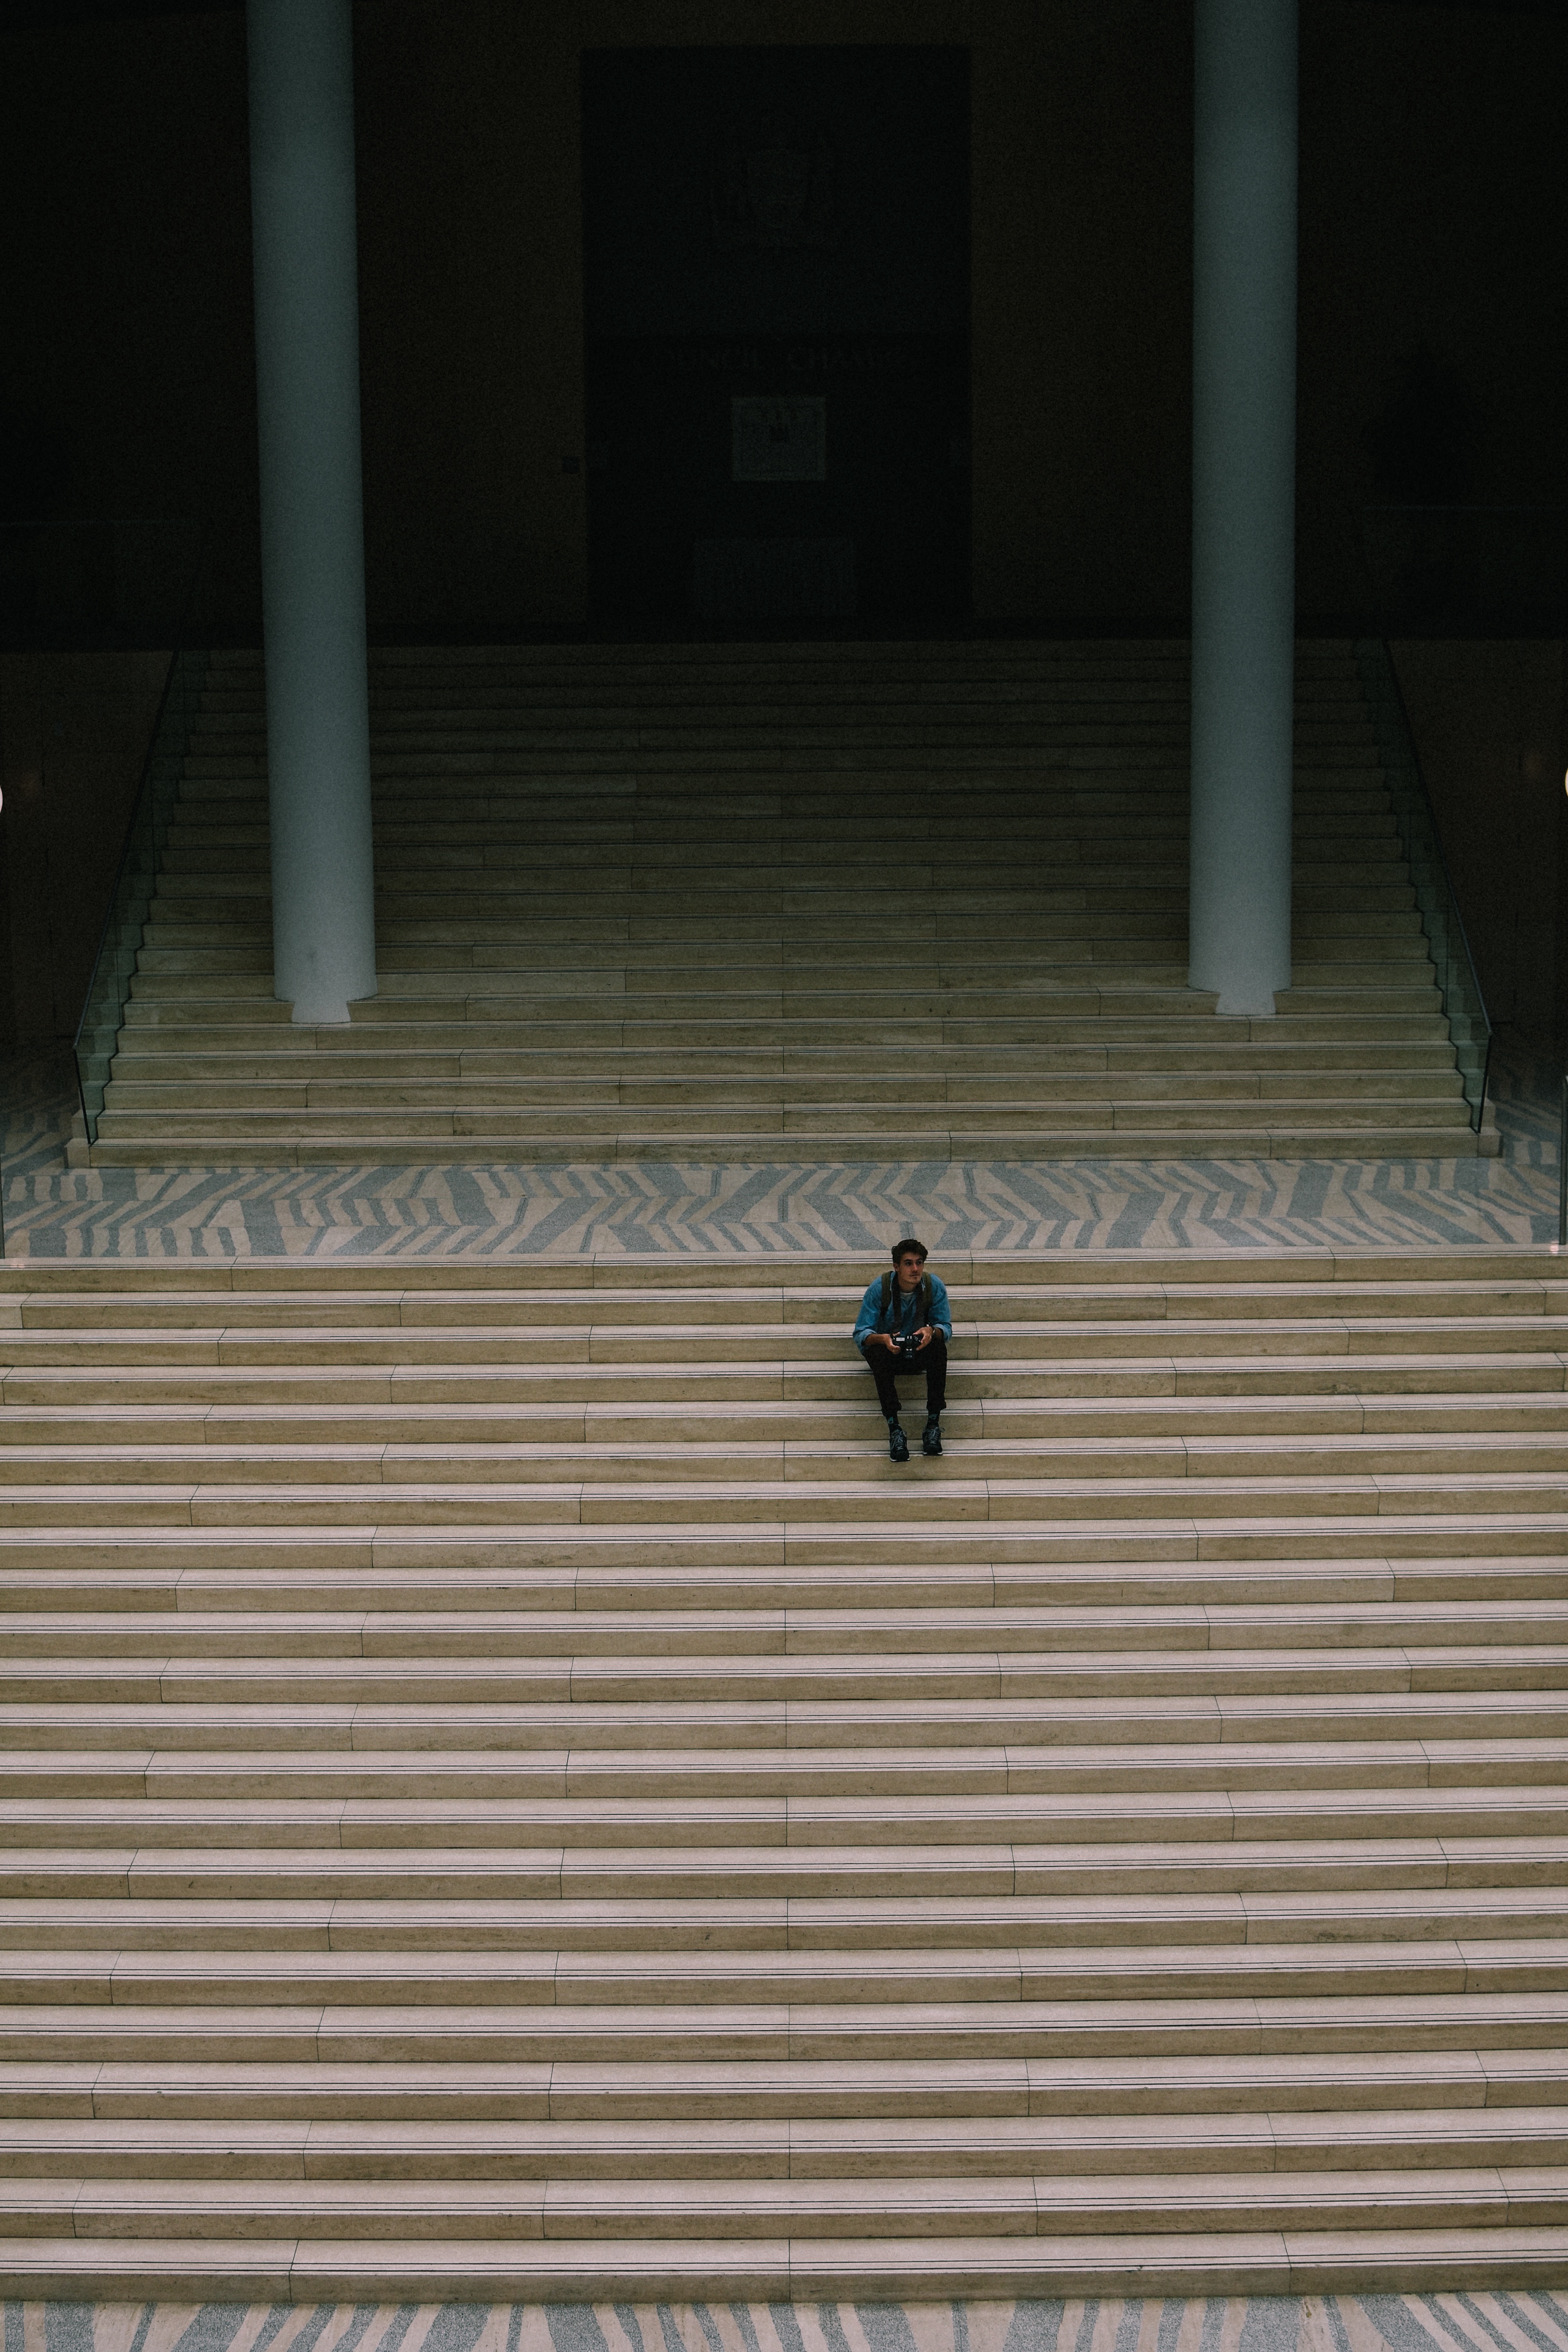
light, wood, white, house, floor, window, roof, wall, line, lighting, interior design, design, shape, flooring, daylighting, window covering, outdoor structure